Lipinski Sound

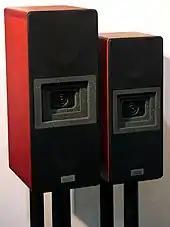
Lipinski Sound loudspeakers

The "Lipinski Surround Solution" is time aligned, from tweeter to mid-woofer down to subwoofer, an issue often neglected by the audio industry. Imprecise time-alignment is responsible for a major degradation in the quality of sound reproduction.